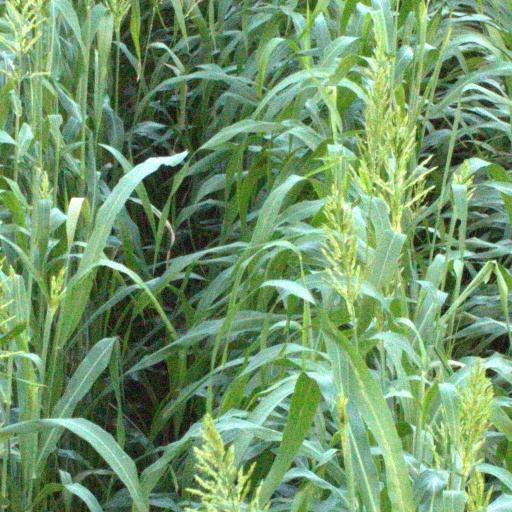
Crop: sorghum